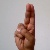
The image shows a hand gesture representing the letter 'U' in Indian Sign Language.